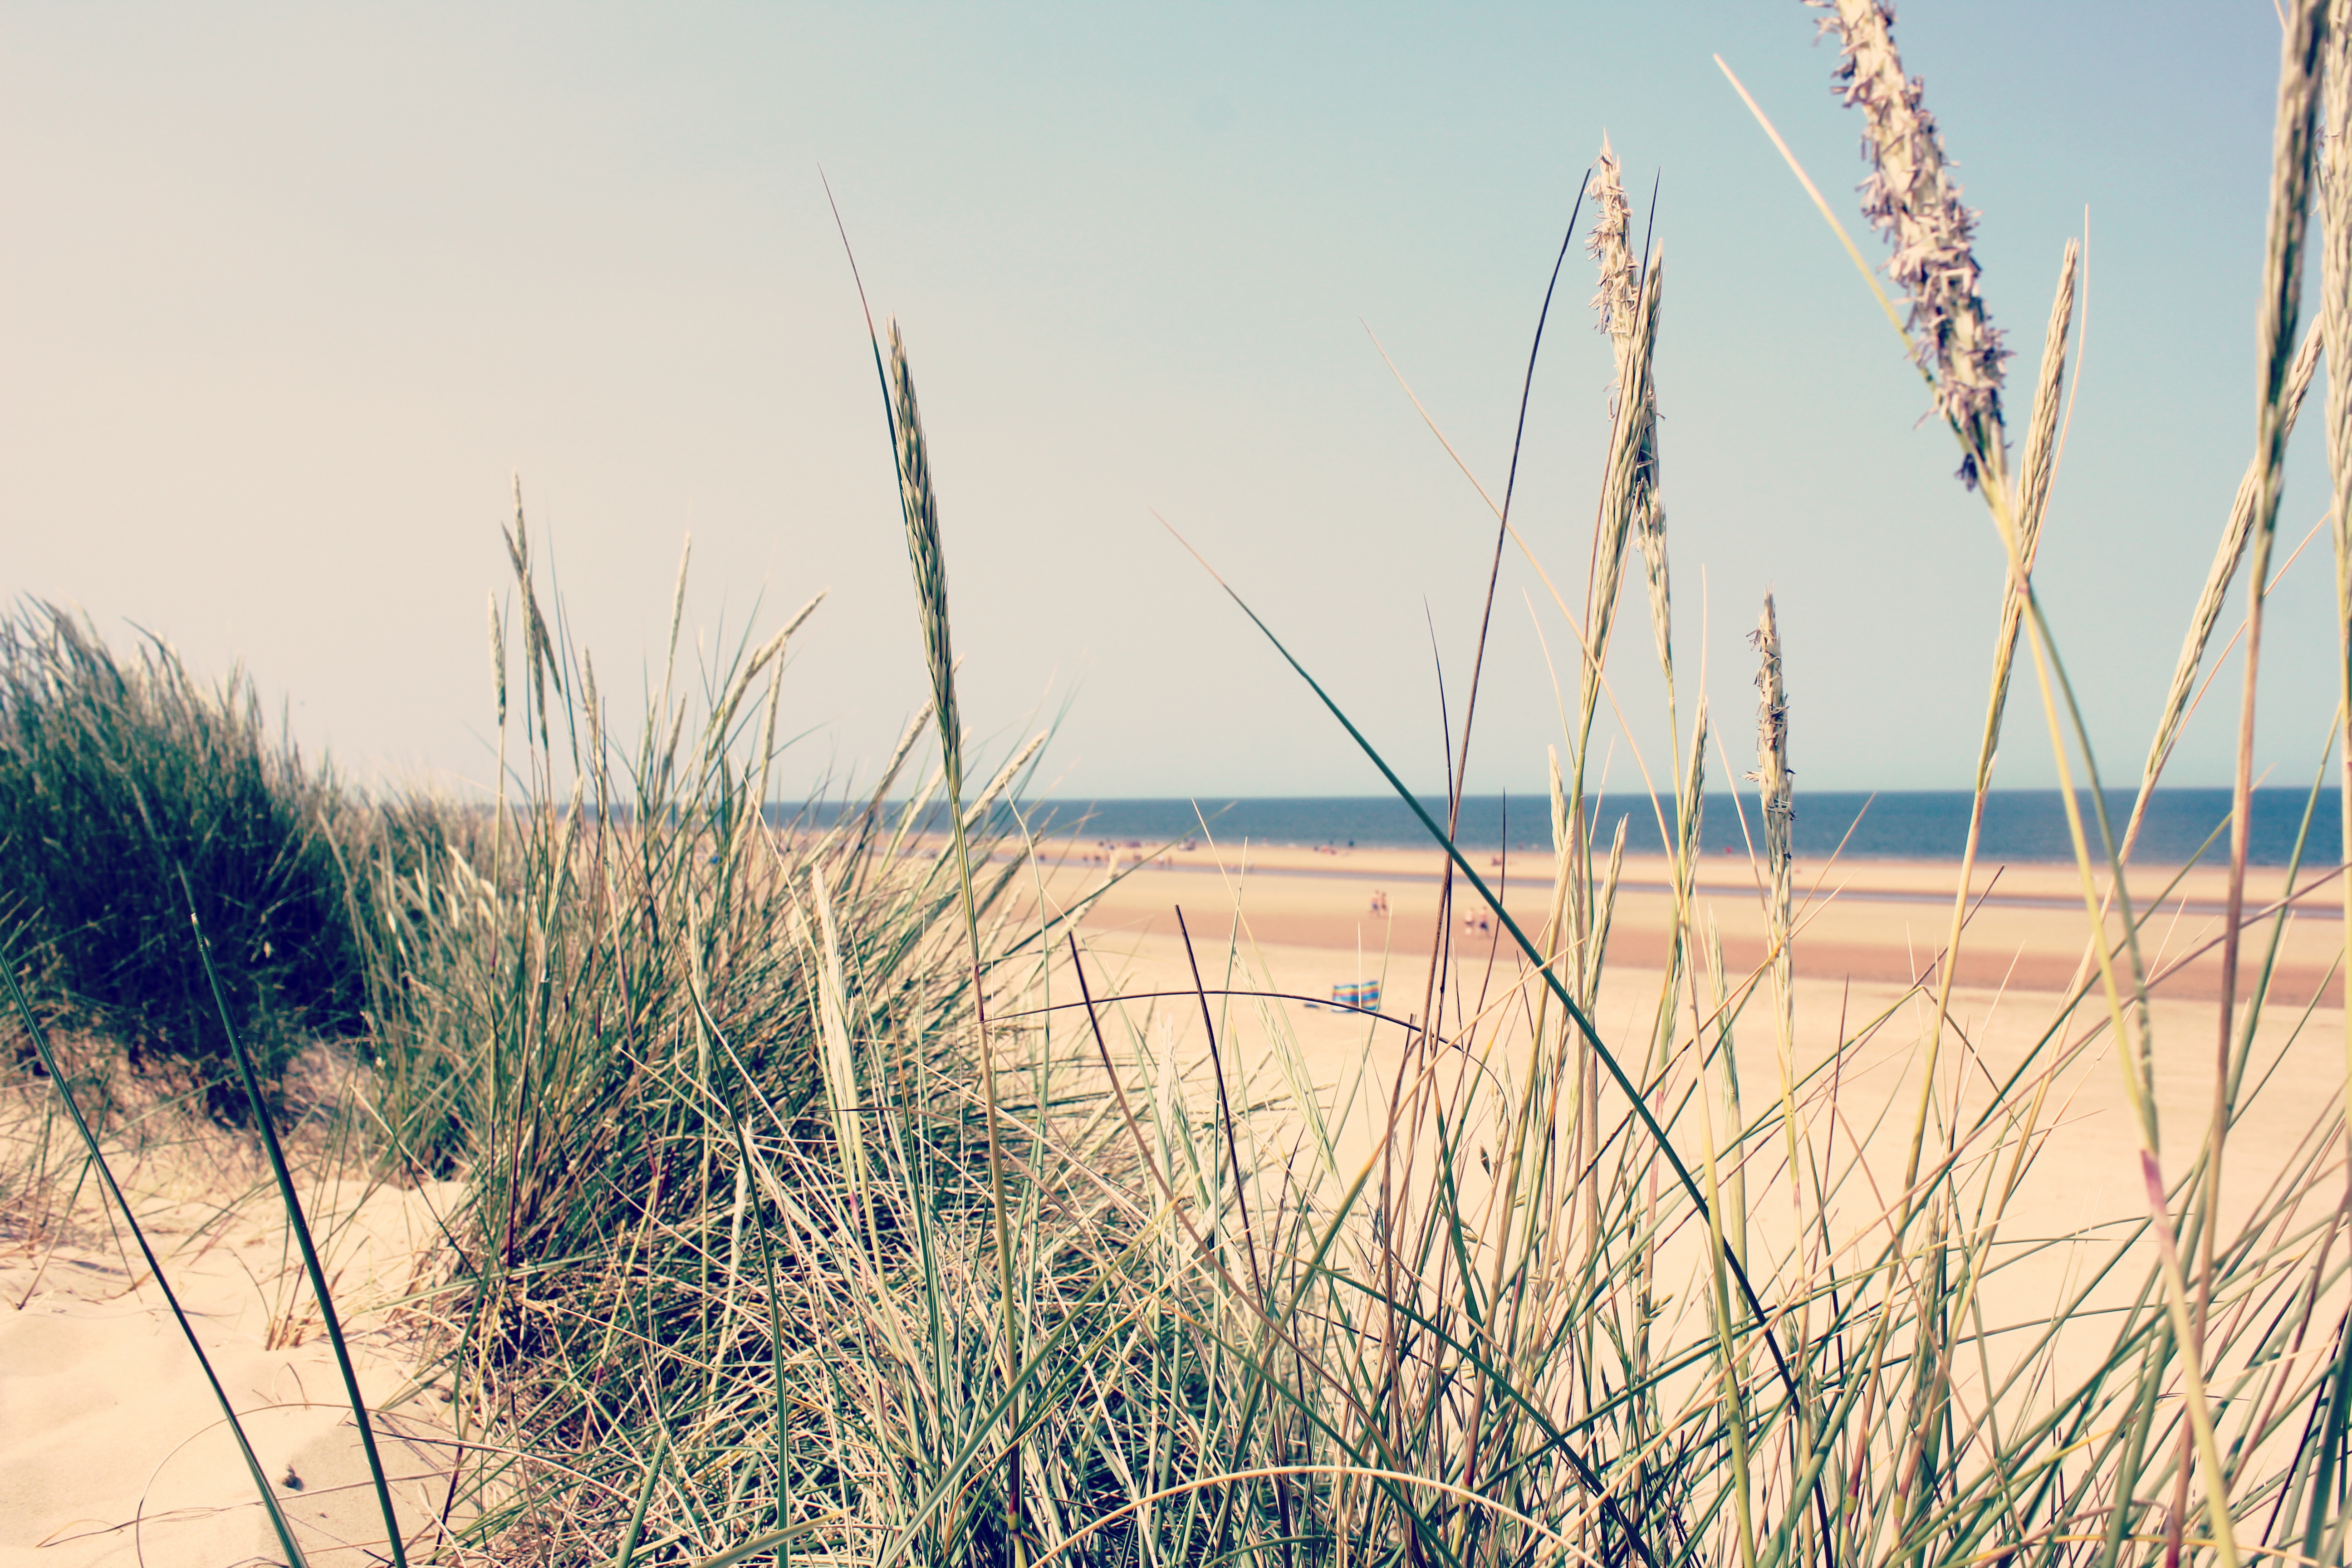
beach, sea, coast, tree, water, nature, grass, sand, horizon, marsh, plant, field, morning, shore, wind, agriculture, habitat, natural environment, grass family, phragmites, arecales